Burcht of Voorne

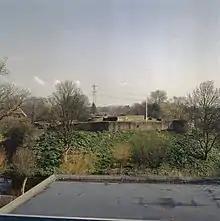
Burcht of Voorne.

The Dutch name of this castle: sets it apart from other Dutch castles. The only other Dutch castle which has " prefixed, is the Burcht van Leiden. In medieval Dutch the words (Burh or Burgh) referred to a fortification which would serve as a refuge in times of danger. The word (house), later (castle) referred to the defendable home of a nobleman.